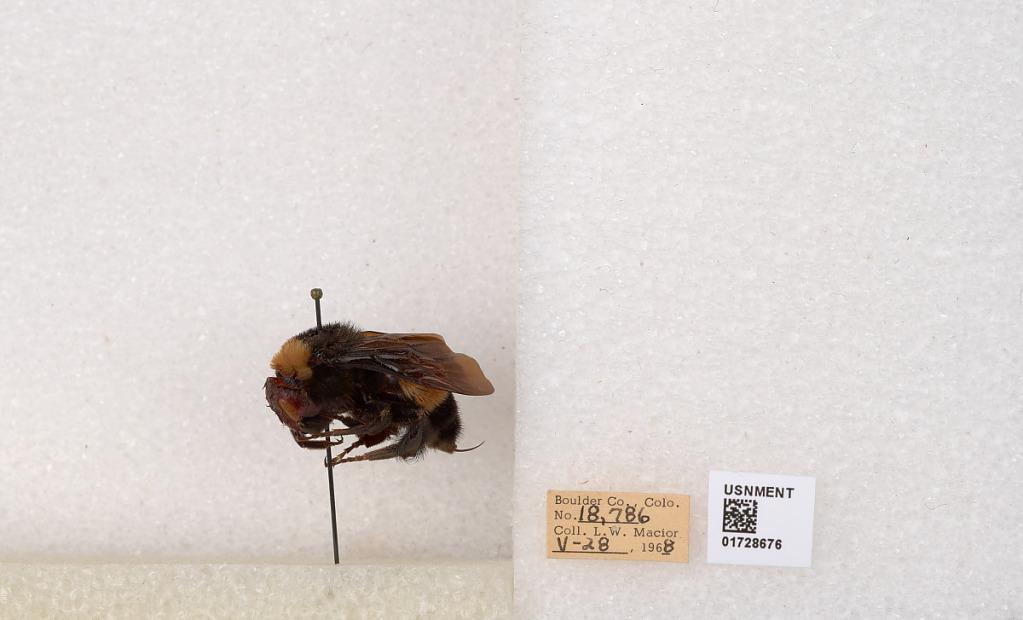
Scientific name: Bombus (Bombus) nevadensis auricormus
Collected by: L. Macior
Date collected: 1968-5-28
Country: United States
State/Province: Colorado
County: Boulder
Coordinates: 40.0925, -105.358